William Ewart Gladstone

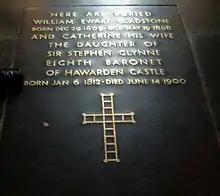
Gladstone's grave in Westminster Abbey

The general election of 1892 resulted in a minority Liberal government with Gladstone as prime minister. The electoral address had promised Irish Home Rule and the disestablishment of the Scottish and Welsh Churches. In February 1893 he introduced the Second Home Rule Bill, which was passed in the Commons at the second reading on 21 April by 43 votes and the third reading on 1 September by 34 votes. The House of Lords defeated the bill by voting against it by 419 votes to 41 on 8 September.